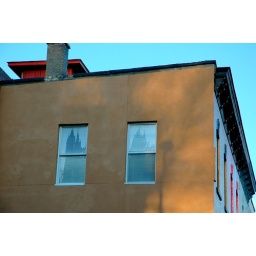
The Church of Our Lady is reflected in the windows with the shadow of a lamp post on the wall.